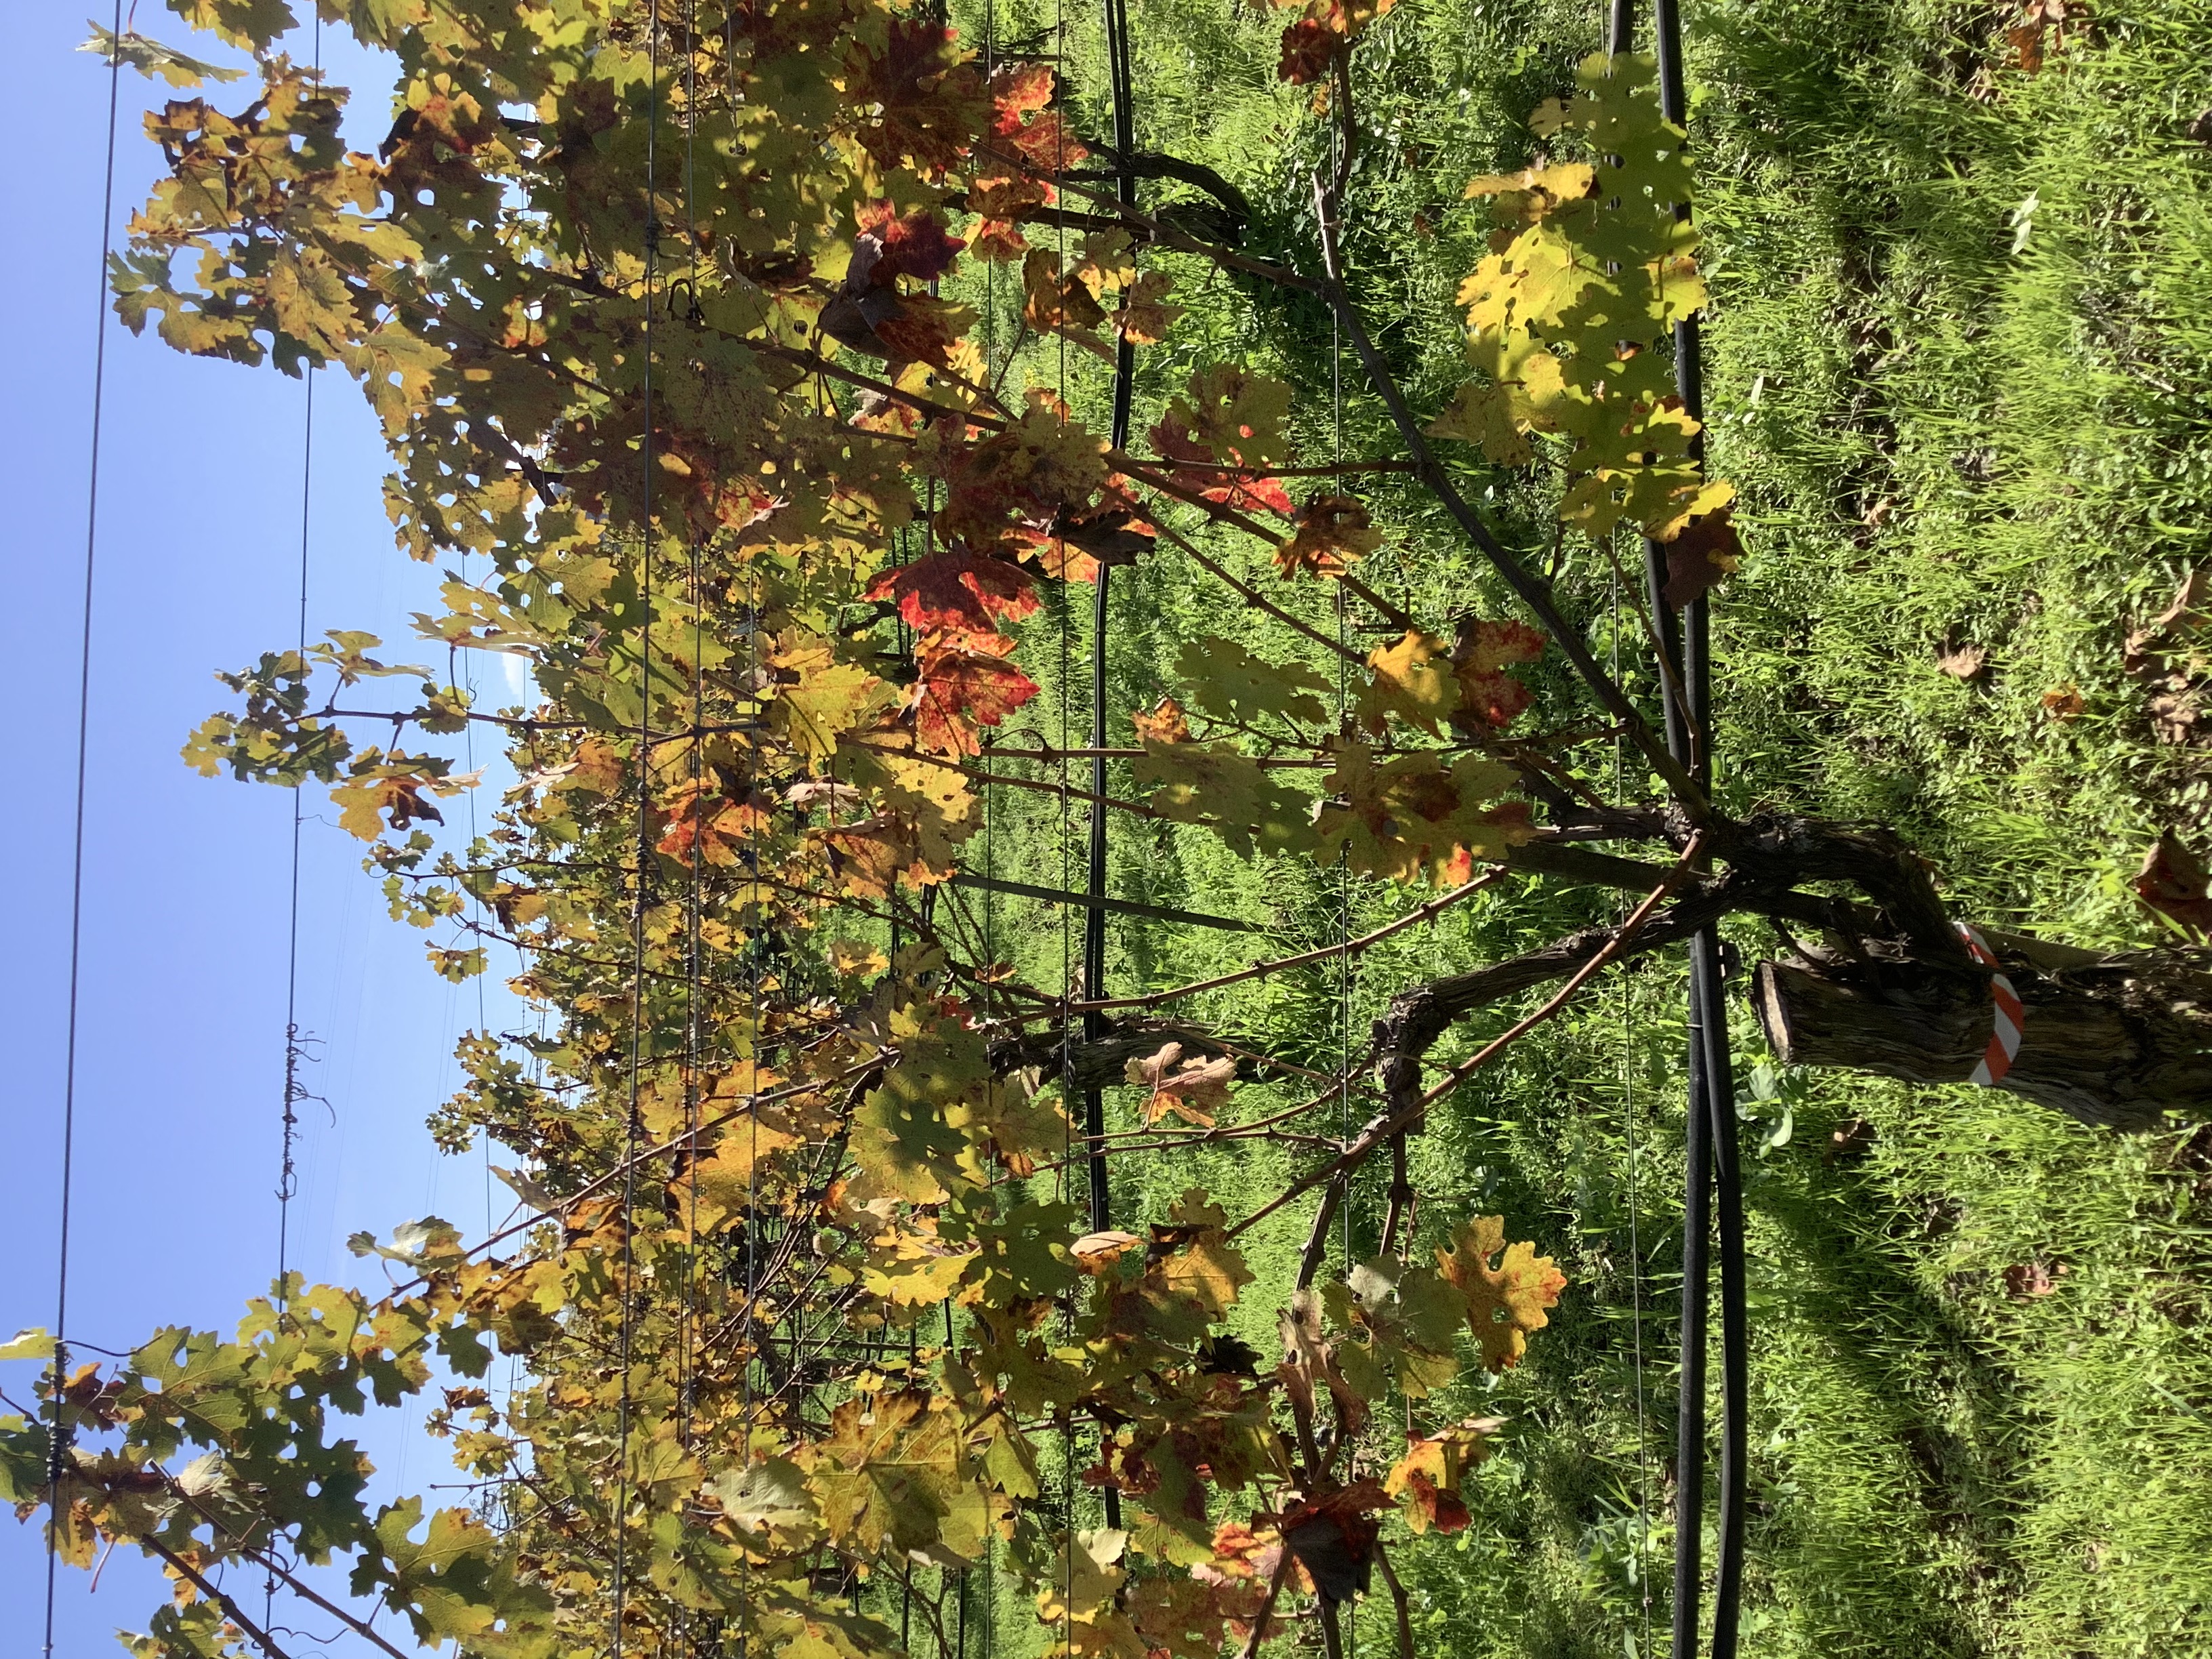
Label: Red Blotch